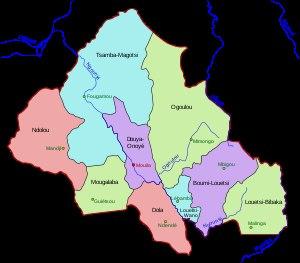
La Ngounié, est la quatrième, par l'ordre alphabétique, province du Gabon. Elle couvre une superficie de 37 750 km² et comptait 100 838 habitants en 2013. Son chef-lieu est Mouila.